Mason Cornwall House

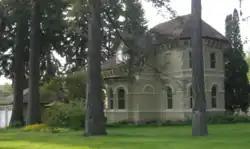
2007

The Mason Cornwall House is located in Northern Idaho at 308 South Hayes Street in Moscow, Idaho. The residence is a Victorian Italianate style house constructed of brick with a stucco finish. It is architecturally significant as one of the finest houses of its period in this area. The Cornwall house is listed on the National Register of Historic Places. It is currently used as a private dwelling.